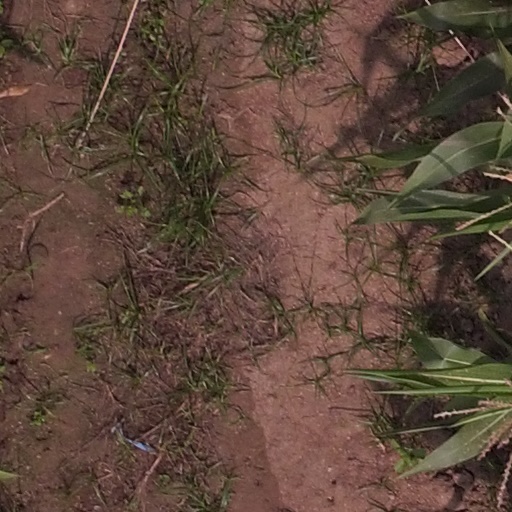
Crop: maize; corn